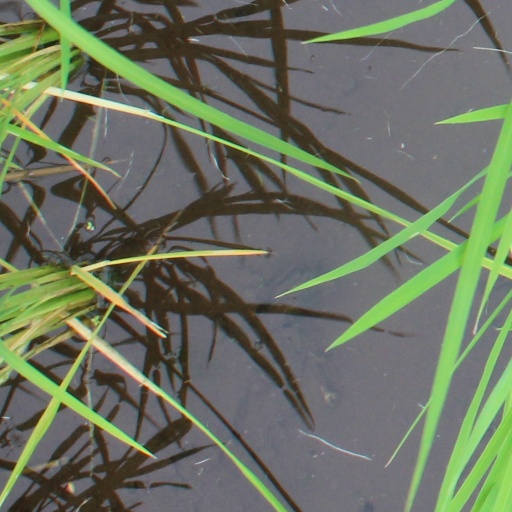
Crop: rice